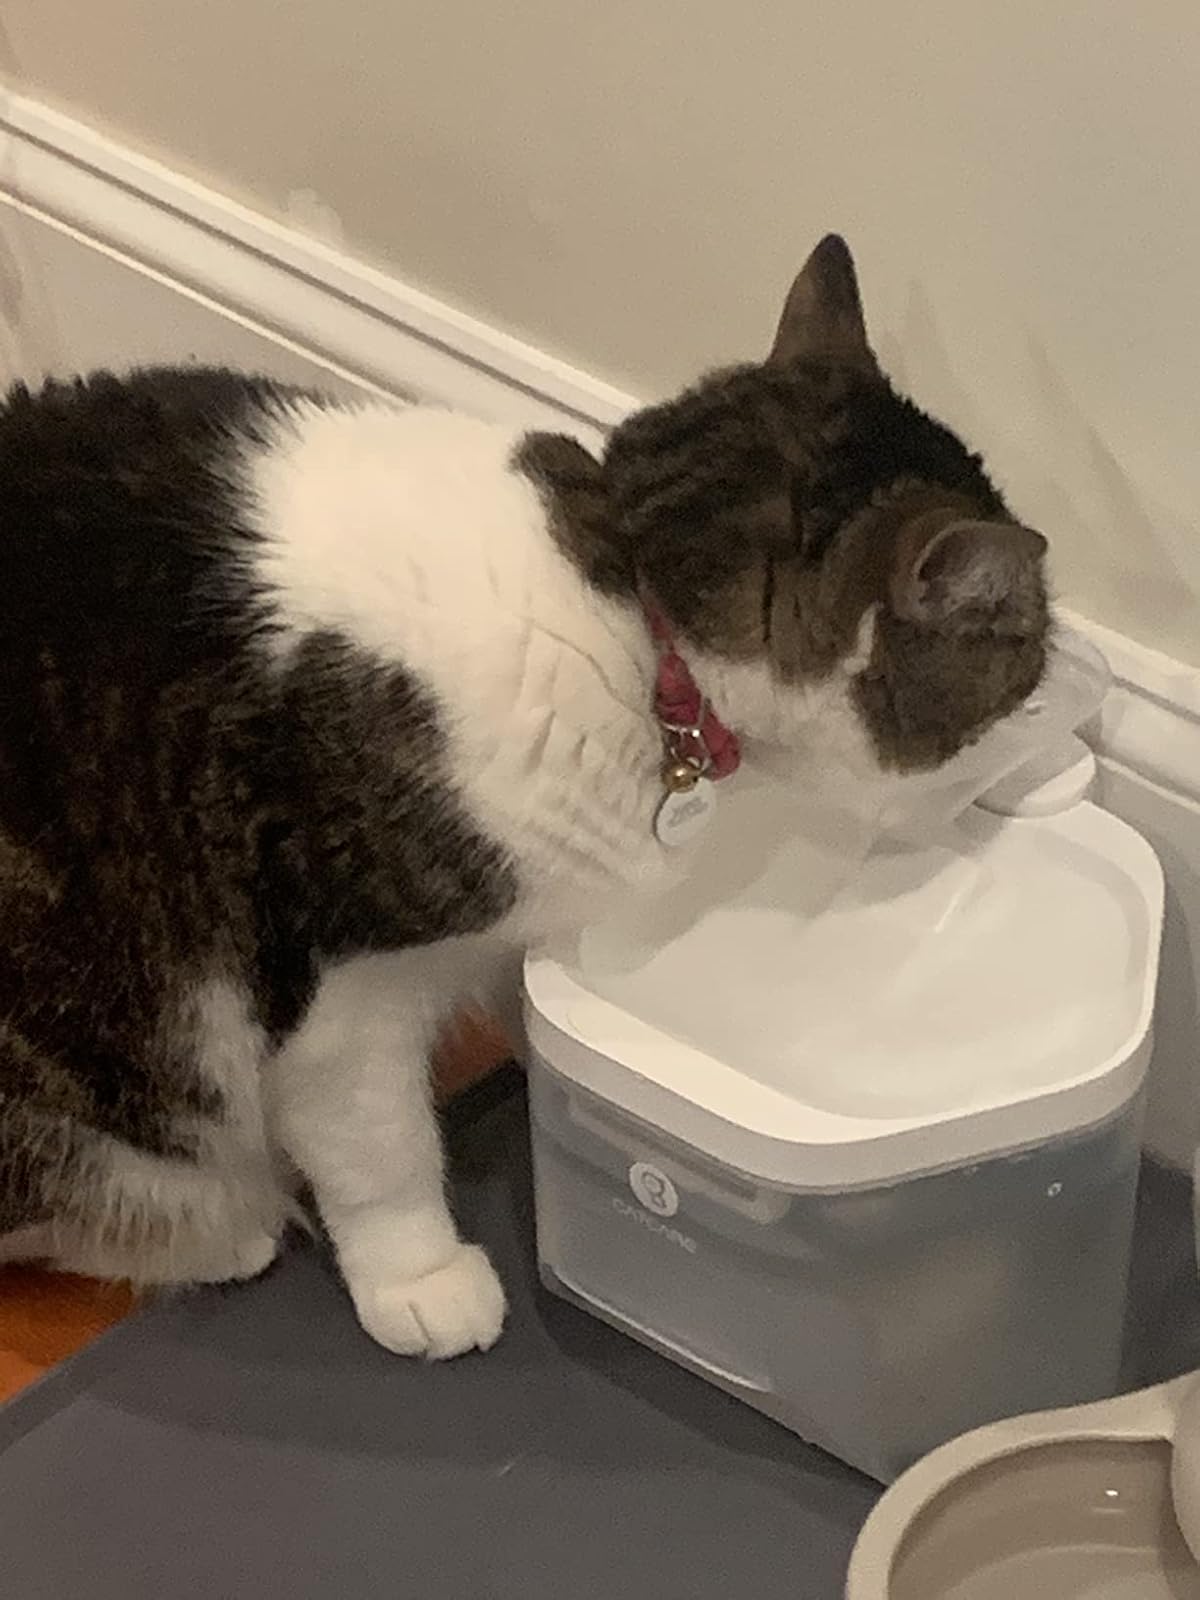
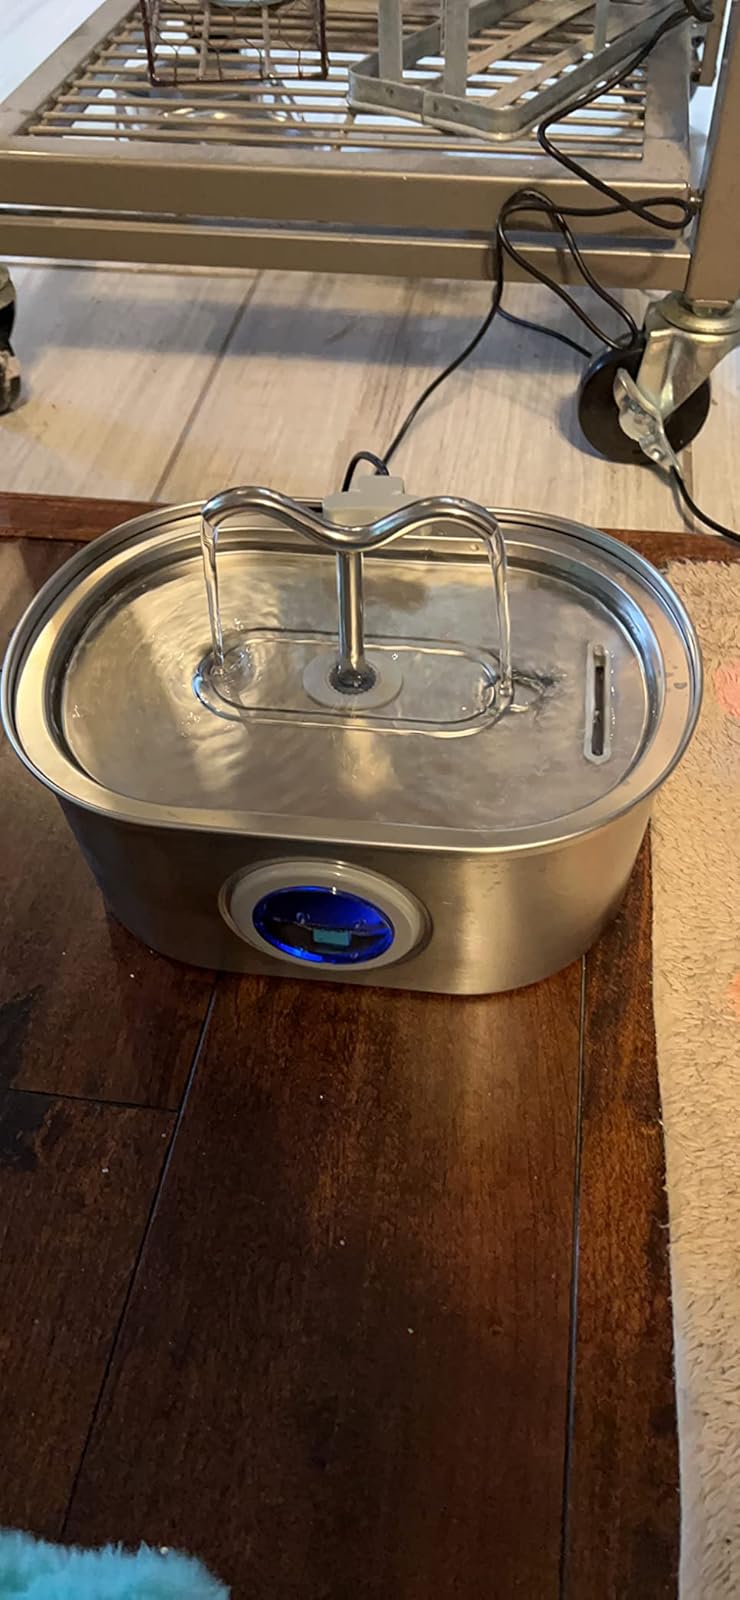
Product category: items_bowl
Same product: no